David Le Bailly

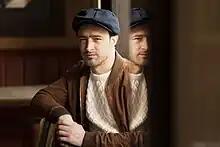
David Le Bailly

After working in the economic press (L'AGEFI, La Tribune), David Le Bailly joined the editorial staff at Paris Match in 2002. Specializing in investigations, he worked on the Bettencourt, Karachi and affairs. He also conducted interviews with Roberto Saviano, Mohamed El Baradei, Julian Assange, Boris Berezovsky or Marina Silva. In 2014, he published his first book, "La captive de Mitterrand", a novel-investigation on Anne Pingeot, François Mitterrand's shadow companion for more than thirty years. This work earned him the Prix Roger Nimier as well as the . In 2014, he left Paris Match to join the editorial staff of L'Obs. He published several investigations, but also reports on France after the 2015 attacks.